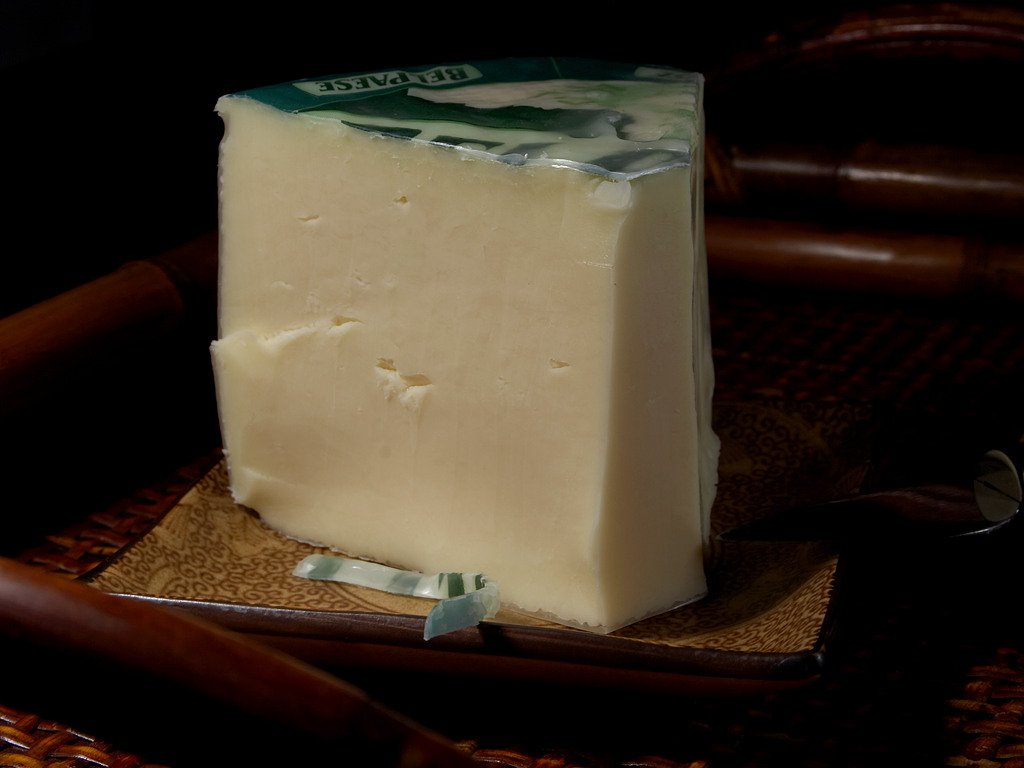
food, ingredient, healthy, snack, eat, delicious, dairy product, cheese, hearty, fat, flavor, milk product, albuminous, bel paese